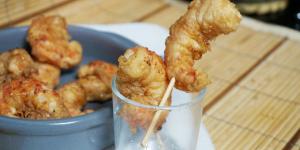
gambas rebozadas